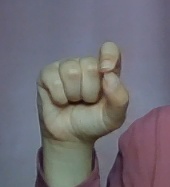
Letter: fa